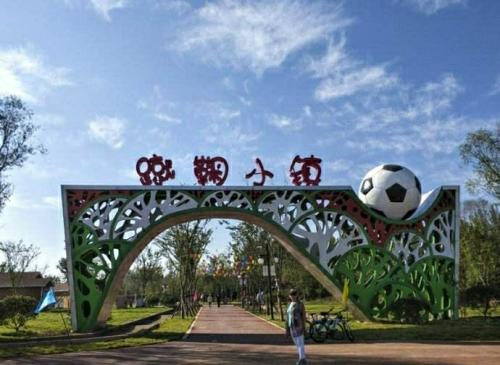
地标名称：临淄蹴鞠小镇
所在城市：淄博市·临淄区